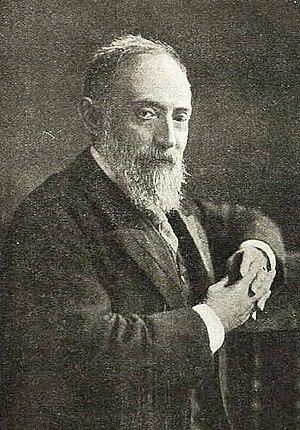
József Kiss, né le 30 novembre 1843 à Mezőcsát et décédé le 31 décembre 1921 à Budapest, était un poète hongrois.